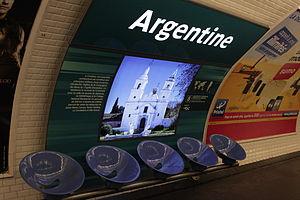
Station Argentine sur la ligne 1 du métro de Paris.
La ligne 1 du métro de Paris est une des seize lignes du réseau métropolitain de Paris. Cette première ligne française, dont le premier tronçon est ouvert en 1900 lors de l'Exposition universelle, relie aujourd'hui la station La Défense à l'ouest, à la station Château de Vincennes, à l'est et suit l'axe historique de Paris. Avec une longueur de 16,5 kilomètres, elle constitue une voie de communication est-ouest majeure pour la ville : c'est historiquement la ligne de métro la plus fréquentée du réseau avec 207 millions de voyageurs en 2010 et jusqu'à 750 000 personnes par jour en 2018.
Argentine est une station de la ligne 1 du métro de Paris, située à la limite du quartier de Chaillot du 16ᵉ arrondissement et du quartier des Ternes du 17ᵉ arrondissement de Paris.